Buffon's needle problem

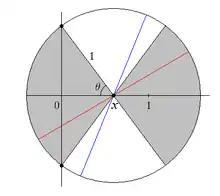
The red and blue needles are both centered at . The red one falls within the gray area, contained by an angle of on each side, so it crosses the vertical line; the blue one does not. The proportion of the circle that is gray is what we integrate as the center goes from 0 to 1

Now, we assume that the center is within reach of the edge of the strip, and calculate . To simplify the calculation, we can assume that formula_11.